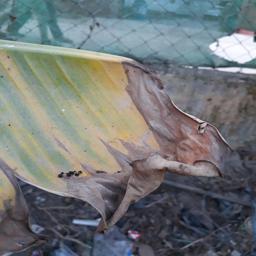
Label: POTASSIUM DEFICIENCY